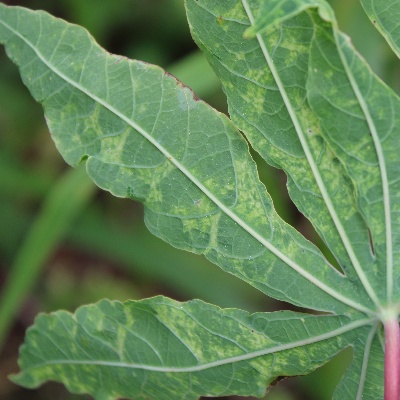
Crop: Cassava
Condition: mosaic